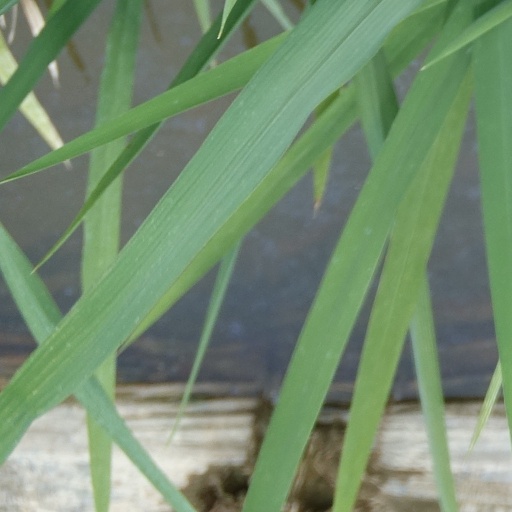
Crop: rice